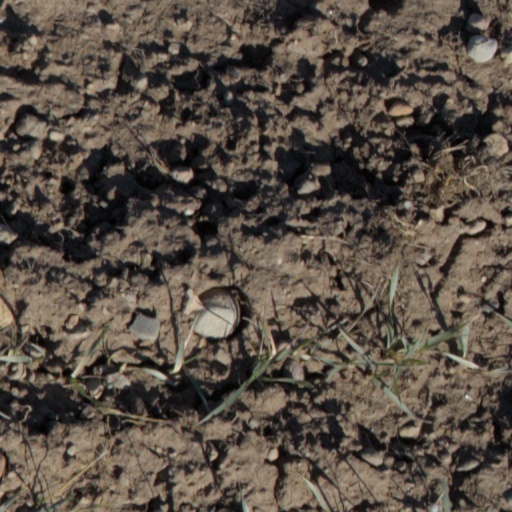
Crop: wheat